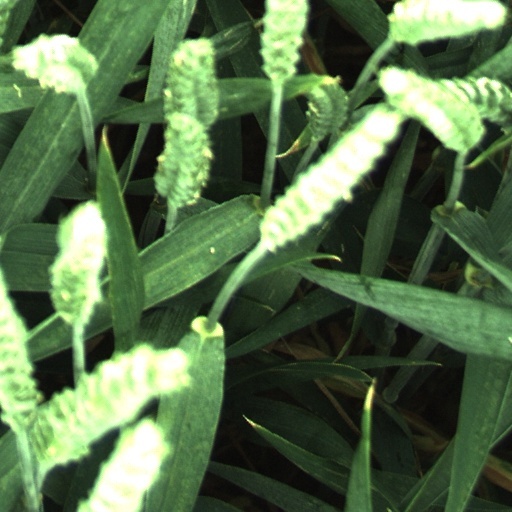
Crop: wheat